Terrex ICV

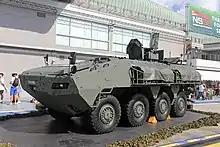
Terrex ICV at the Army Open House 2022

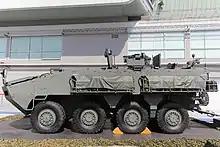
Side profile of the Terrex ICV

The Terrex project started off as a government-funded project to help develop a new generation of armoured personnel carriers for the Singapore Armed Forces (SAF). Singapore Technologies Kinetics (now Singapore Technologies Engineering Land Systems) was chosen to design and manufacture the vehicle. The prototype Terrex AV-81 armoured fighting vehicle was exhibited for the first time at DSEi 2001. The initial AV-81 design utilised conventional coil-spring shock absorbers, but later variants introduced of hydro-pneumatic struts with real-time damping control. An electric-hybrid drive system was also developed.